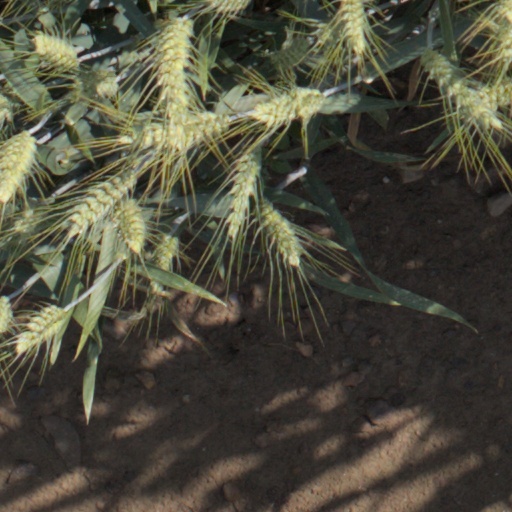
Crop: wheat